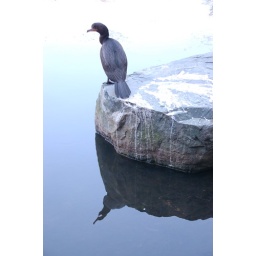
Fellsmere Pond, Malden MA: huge cormorant bird watching the pond from a rock by the shore